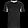
Label: T - shirt / top